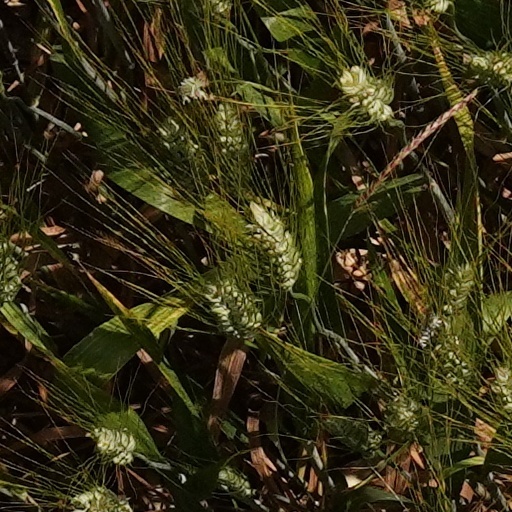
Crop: wheat